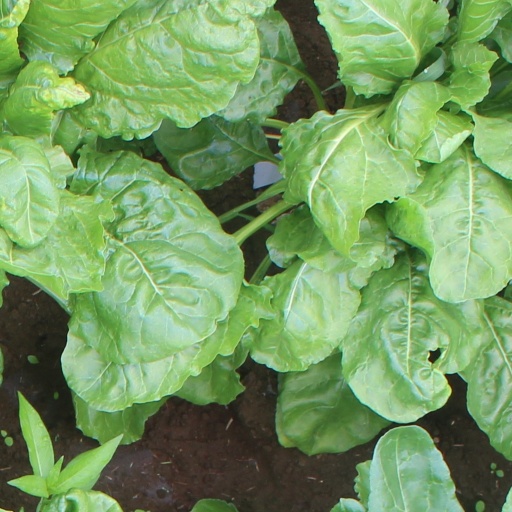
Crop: sugar beet